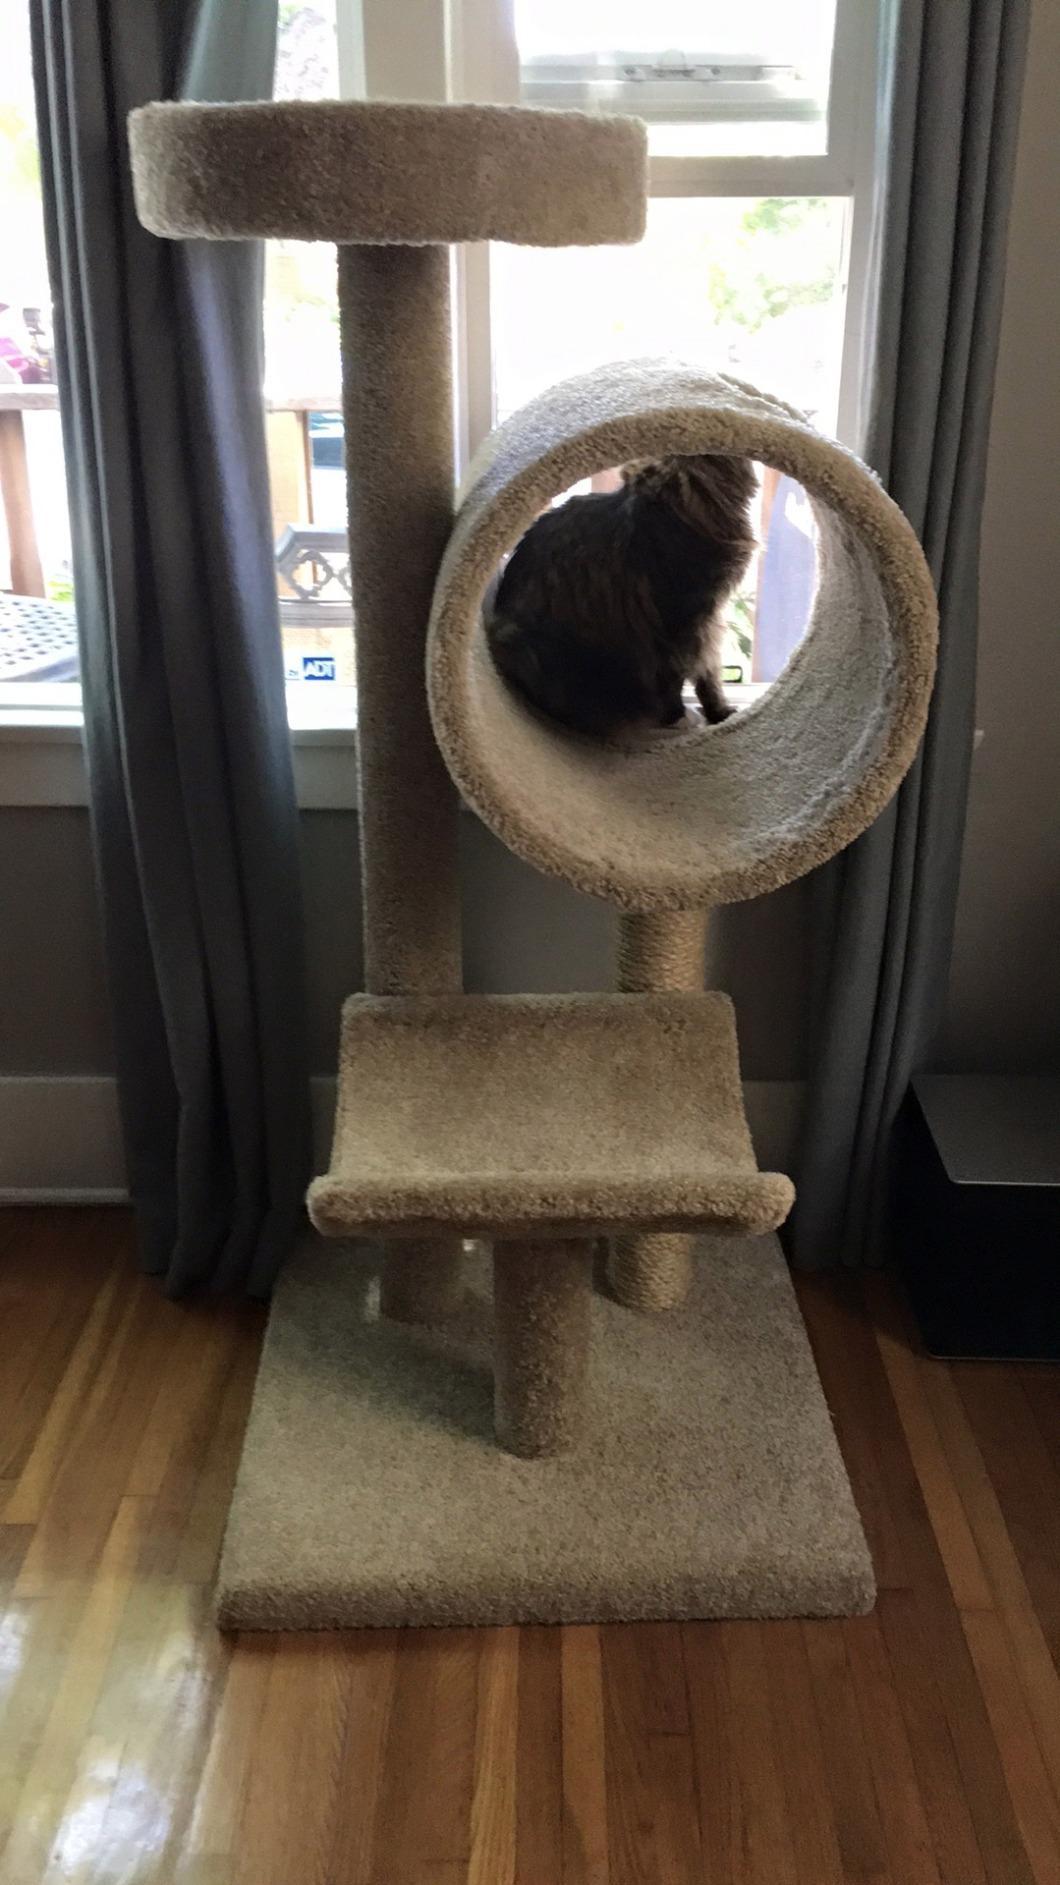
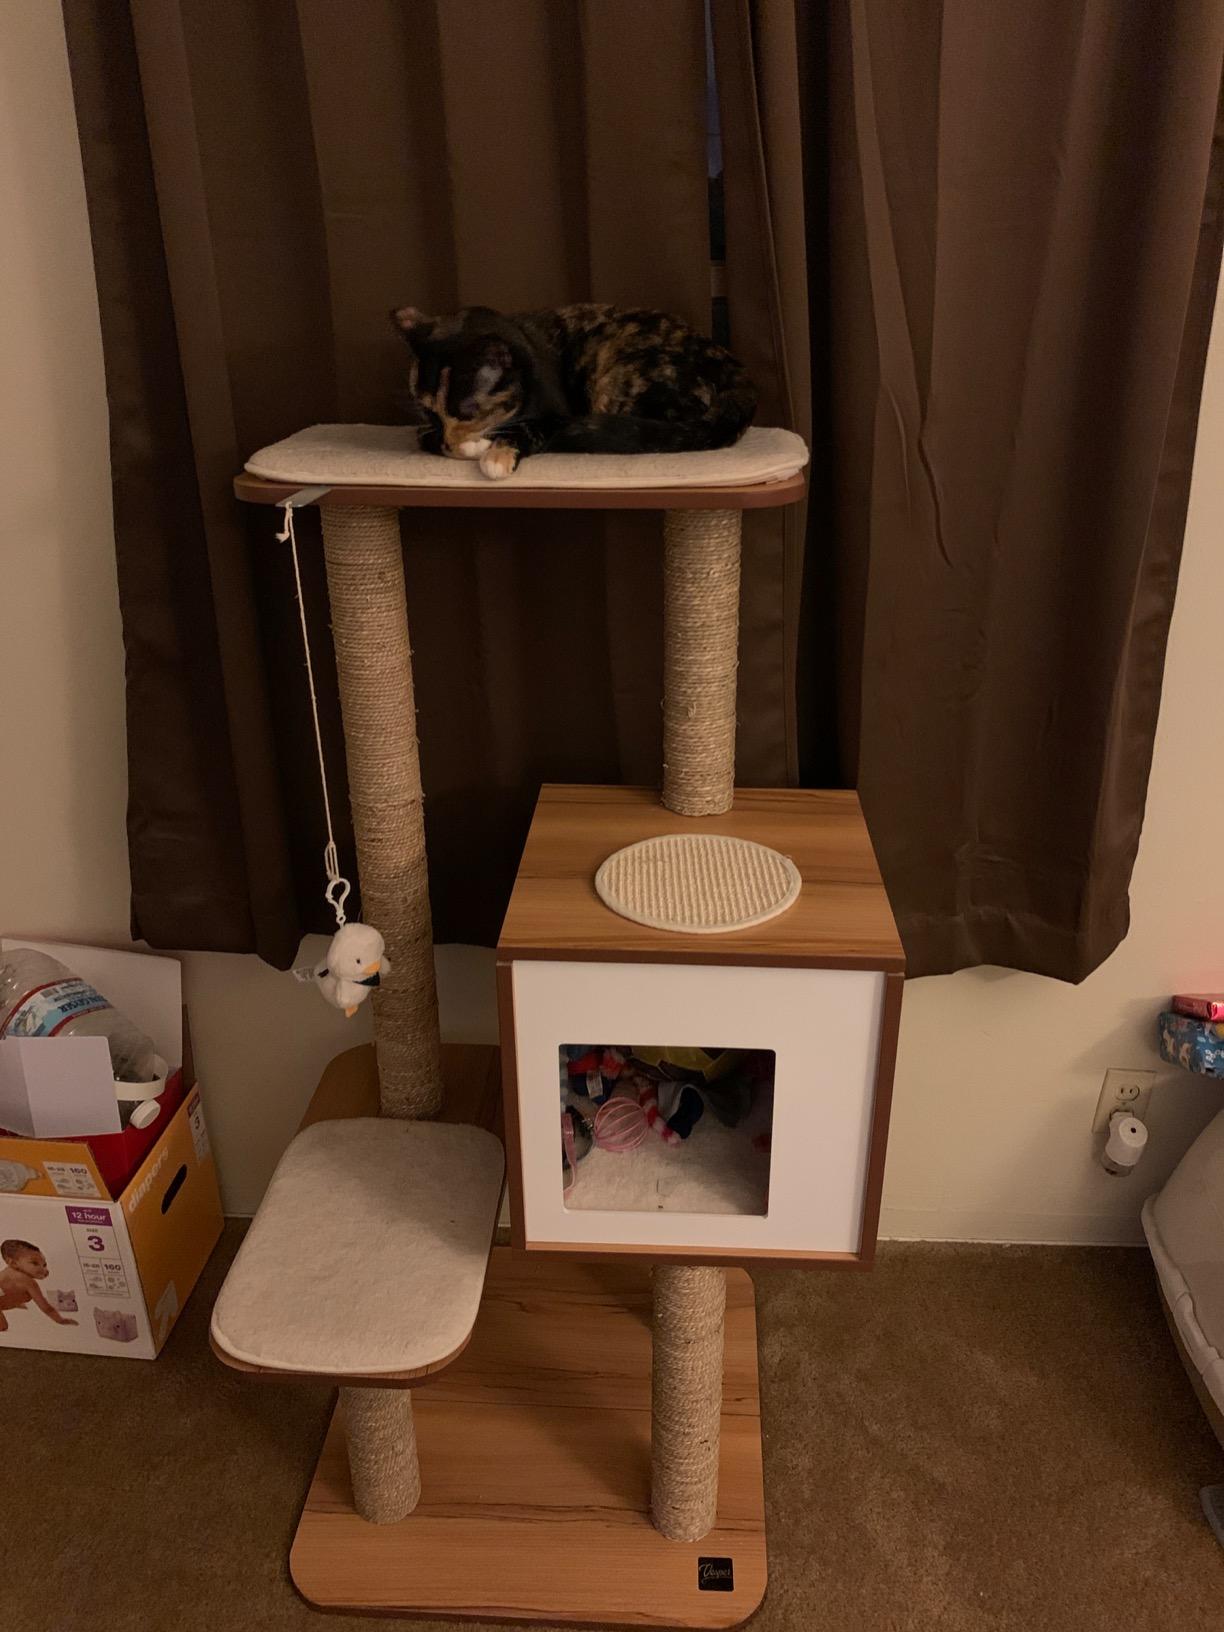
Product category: items_cat tree
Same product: no